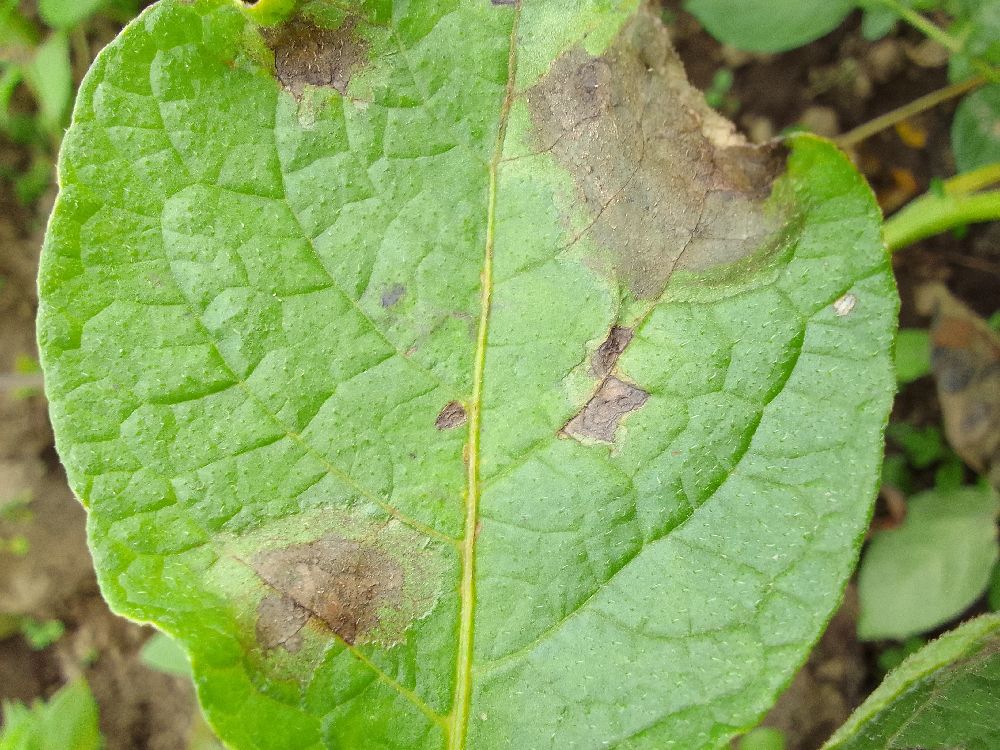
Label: Late blight